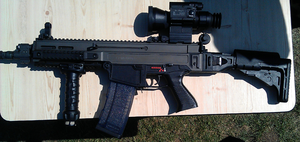
L'armée égyptienne est l'ensemble des forces militaires terrestres de l'Égypte, l'une des quatre branches des Forces armées égyptiennes.
Le CZ-805 BREN est un fusil d'assaut tchèque fabriqué par Česká Zbrojovka et qui remplace depuis 2011 le Sa Vz 58 au sein des Forces armées tchèques.